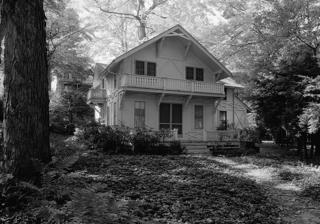
Building: Lewis Miller Cottage
Country: United States of America
Year built: 1874
Historic house in New York, United States United States historic place Lewis Miller Cottage, Chautauqua Institution U.S. National Register of Historic Places U.S. National Historic Landmark U.S. National Historic Landmark District Contributing Property New York State Register of Historic Places Lewis Miller Cottage, 1967 Show map of New York Show map of the United States Location Vincent and Whitfield Aves., Chautauqua, New York Coordinates 42°12′37″N 79°27′53″W / 42.21028°N 79.46472°W / 42.21028; -79.46472 Built 1874 ( 1874 ) Part of Chautauqua Institution Historic District ( ID73001168 ) NRHP reference No. 66000506 NYSRHP No. 01305.000025 Significant dates Added to NRHP October 15, 1966 Designated NHL December 21, 1965 Designated NHLDCP June 29, 1989 Designated NYSRHP June 23, 1980 The Lewis Miller Cottage is a historic house at Whitfield and Vincent Avenues, on the grounds of the Chautauqua Institute in Chautauqua, New York . Built in 1875, it was the residence of Lewis Miller , co-founder of the Chautauqua movement. It was designated a National Historic Landmark on December 21, 1965. Description The Lewis Miller Cottage stands in the village of Chautauqua , at the northwest corner of Vincent and Whitfield Avenues.  It is a two-story wood-frame structure, with a broad gabled roof showing Stick style woodwork and large supporting brackets.  It has a symmetrical front facade, with sash windows flanking the center entrance on the ground floor, and paired sash windows on the second floor, flanking a center doorway that provides access to the second-story balcony.  The first-floor porch and second-floor balcony both have gingerbread balustrades. History The Lewis Miller Cottage is considered one of the earliest prefabricated structures in the United States. Miller brought the cottage from Akron, Ohio , and erected it at Chautauqua in 1875, where he entertained US President Ulysses S. Grant that summer. Mina Miller Edison , Miller's daughter, spent summers at the cottage with her husband, inventor Thomas Alva Edison . She renovated the cottage in 1922. Among the changes, several of the first floor's rooms were made into one large room. Landscape architect Ellen Biddle Shipman developed extensive gardens around the cottage. In 2016 the Chautauqua Foundation acquired the cottage from Miller descendants Ted Arnn and Nancy Kim Arnn. See also Wikimedia Commons has media related to Lewis Miller Cottage . List of National Historic Landmarks in New York National Register of Historic Places in Chautauqua County, New York References